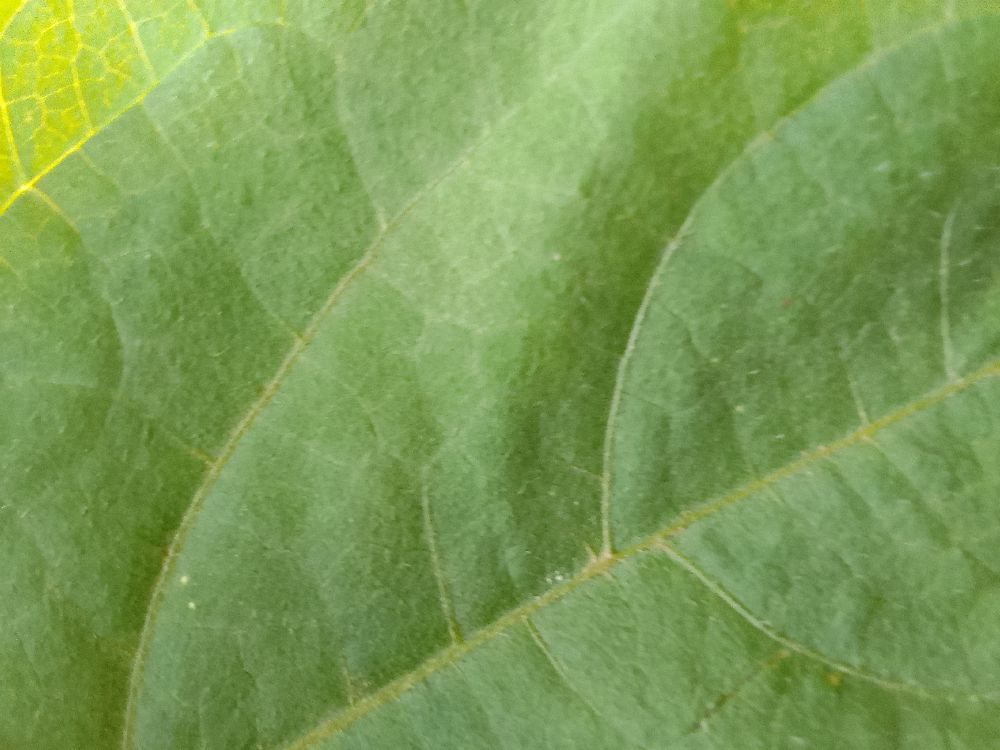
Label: healthy